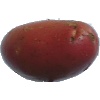
Label: Potato Red Washed 1